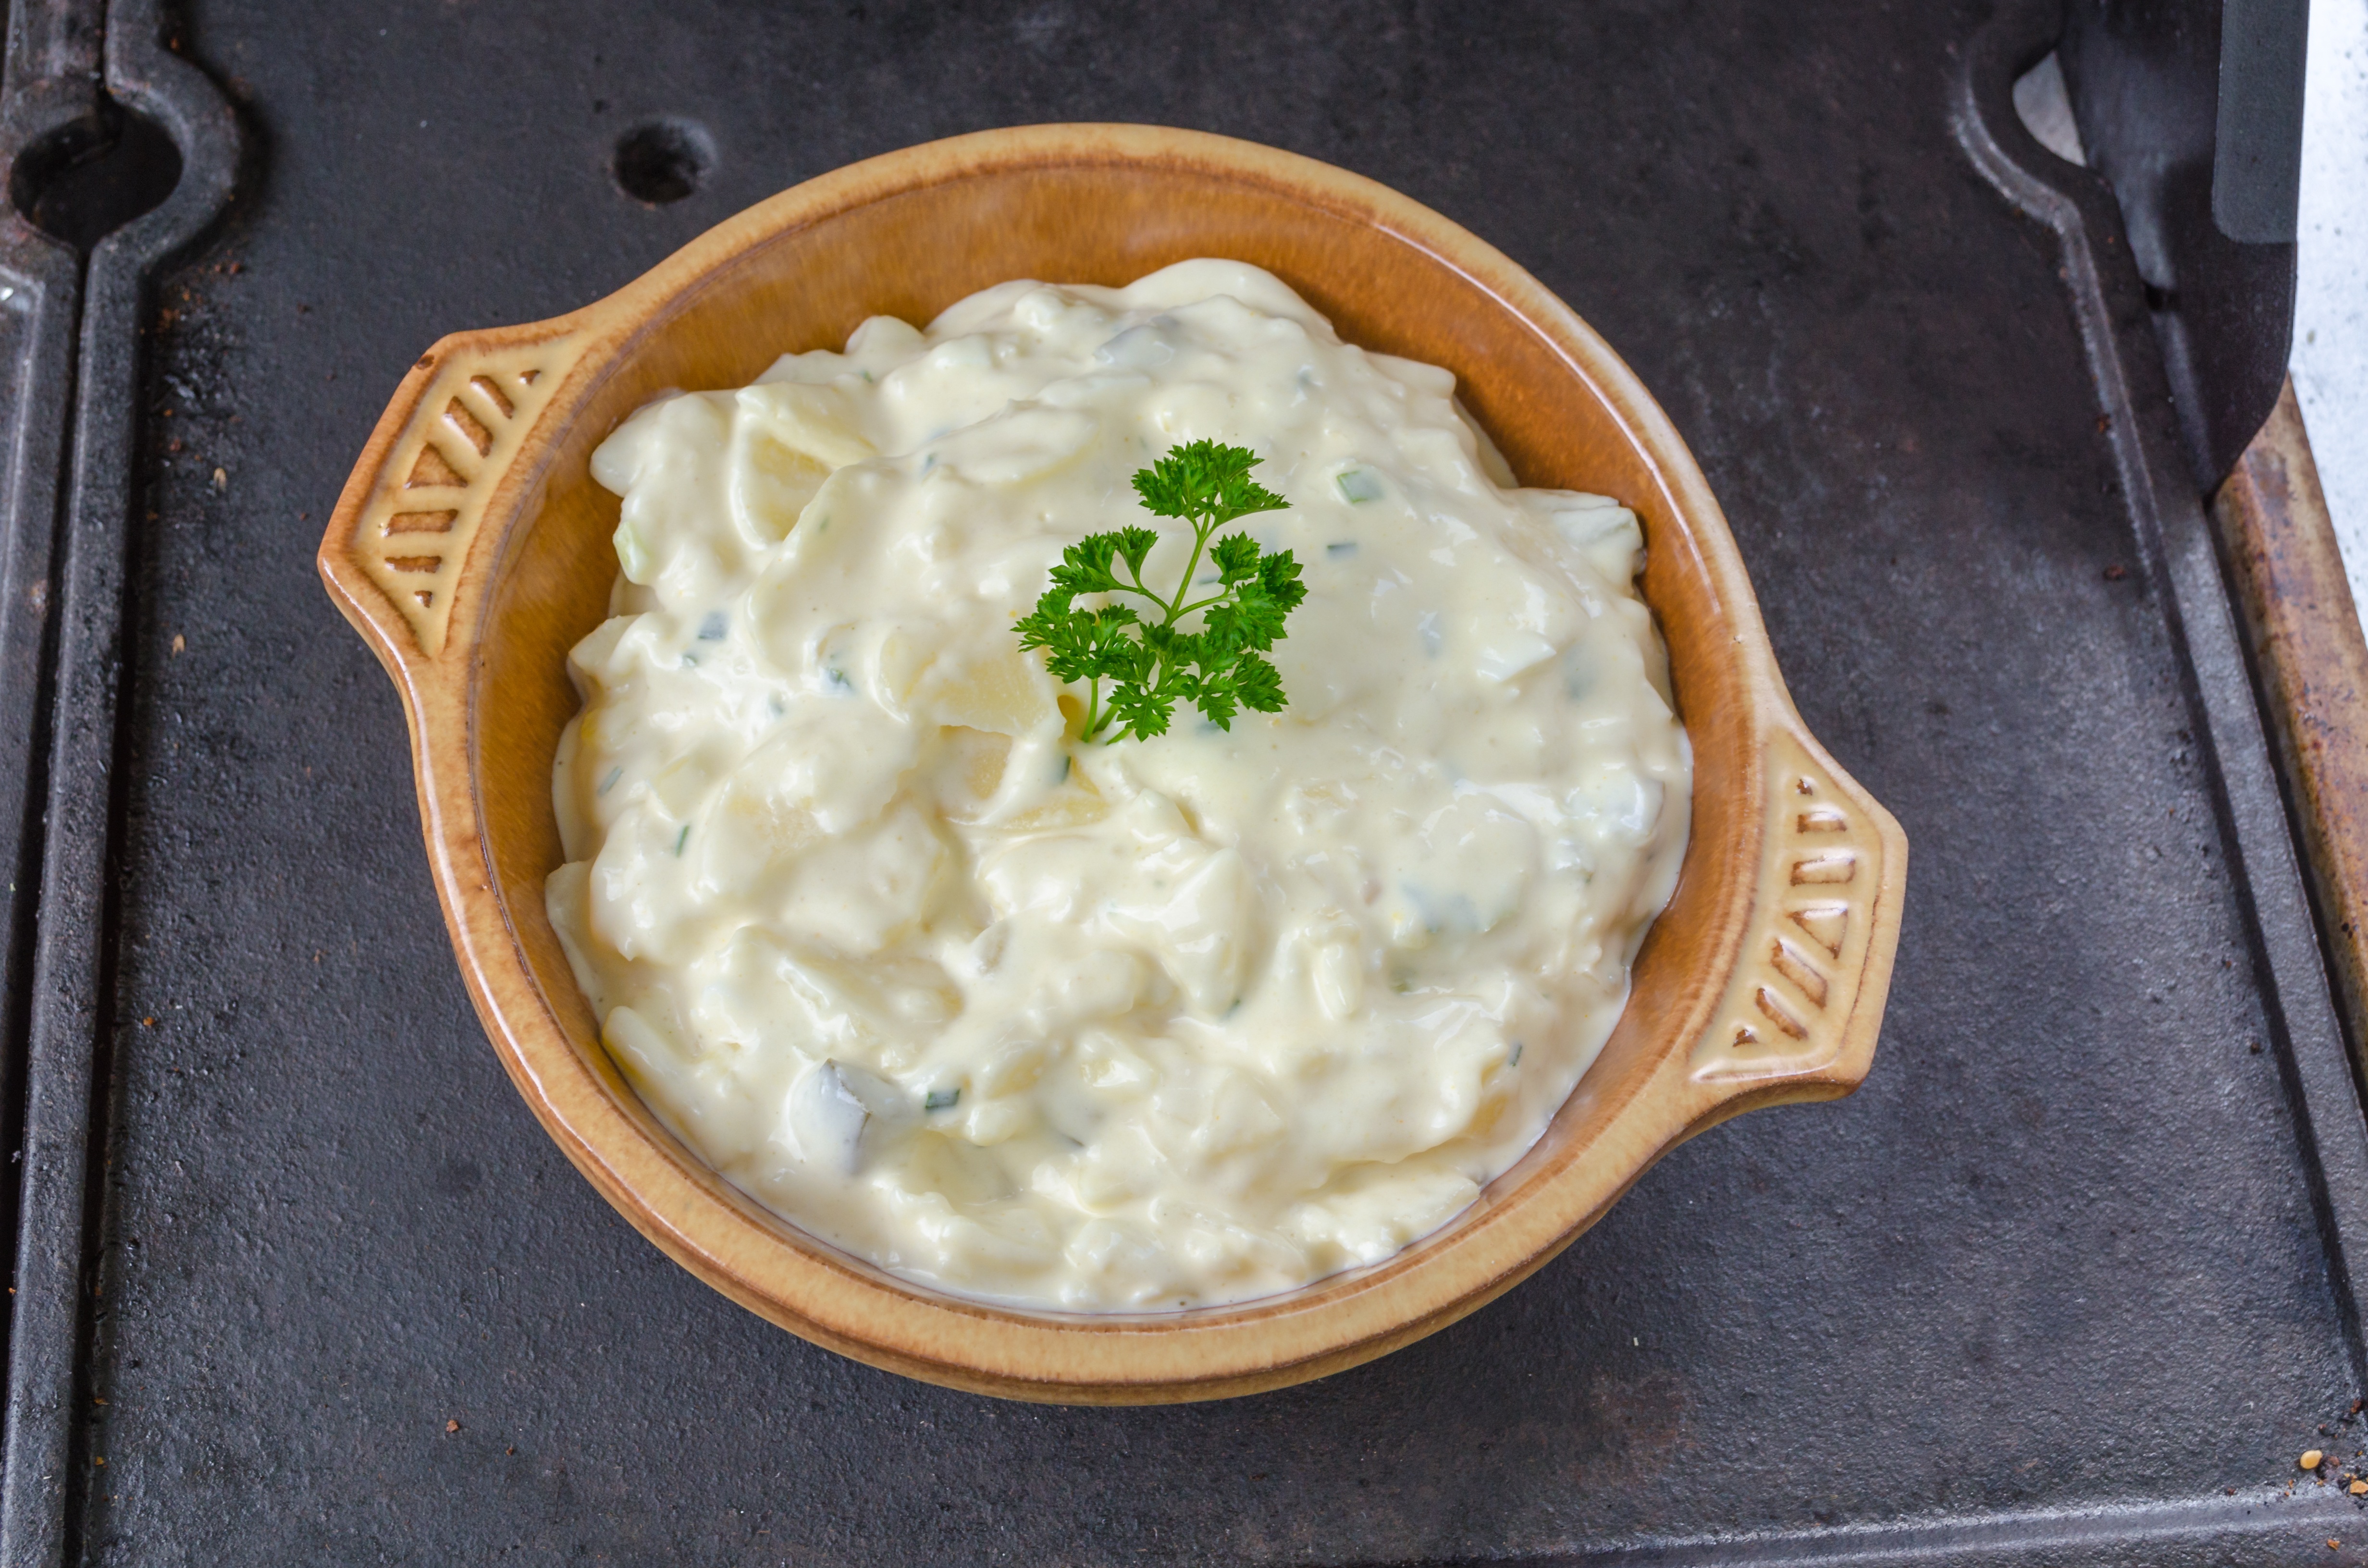
dip, dish, meal, food, salad, produce, kitchen, breakfast, eat, cuisine, cream, dairy product, coconut, mayonnaise, potato salad, supplement, sour cream